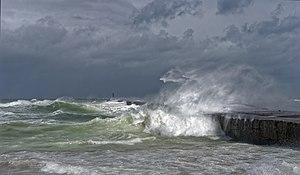
Hanstholm est une bourgade danoise et un port dépendant de la municipalité de Thisted dans le Jutland du Nord.